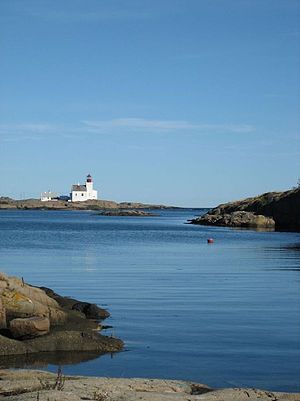
Raet nationalpark / Galleri
Raet nationalpark er en nationalpark i Arendal Tvedestrand og Grimstad kommuner i Agder fylke i Norge.